Cabbage roll

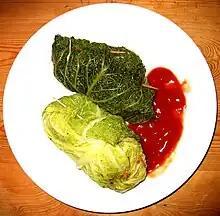
German "Wirsingrouladen" made using savoy cabbage leaves

The cabbage rolls are called "gołąbki" in Polish, "holubky" by Czechs and Slovaks, or "sarma" / "сарма" by Serbs, Croatians and Bulgarians. The sauce is often the main difference in regional variations.